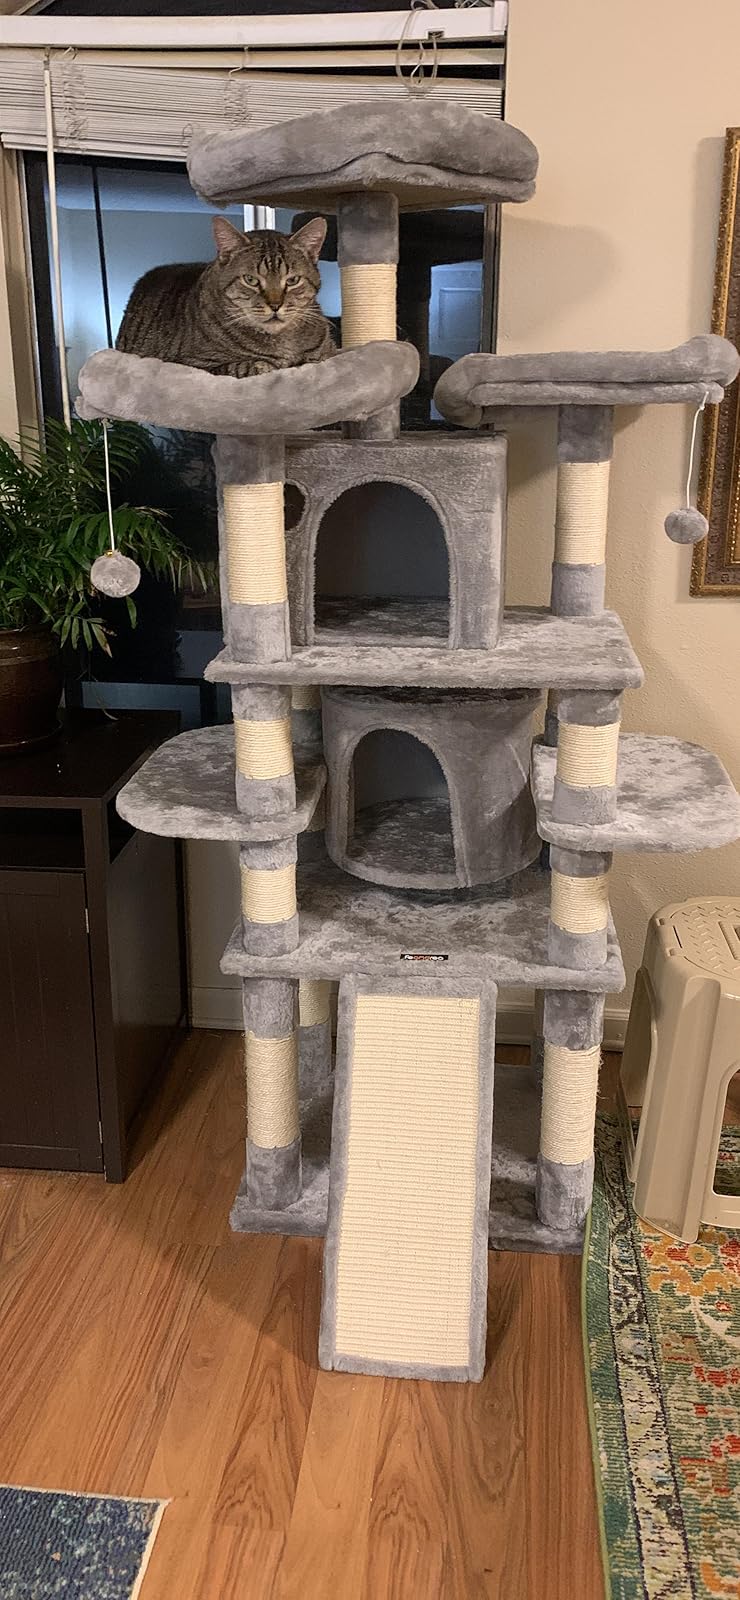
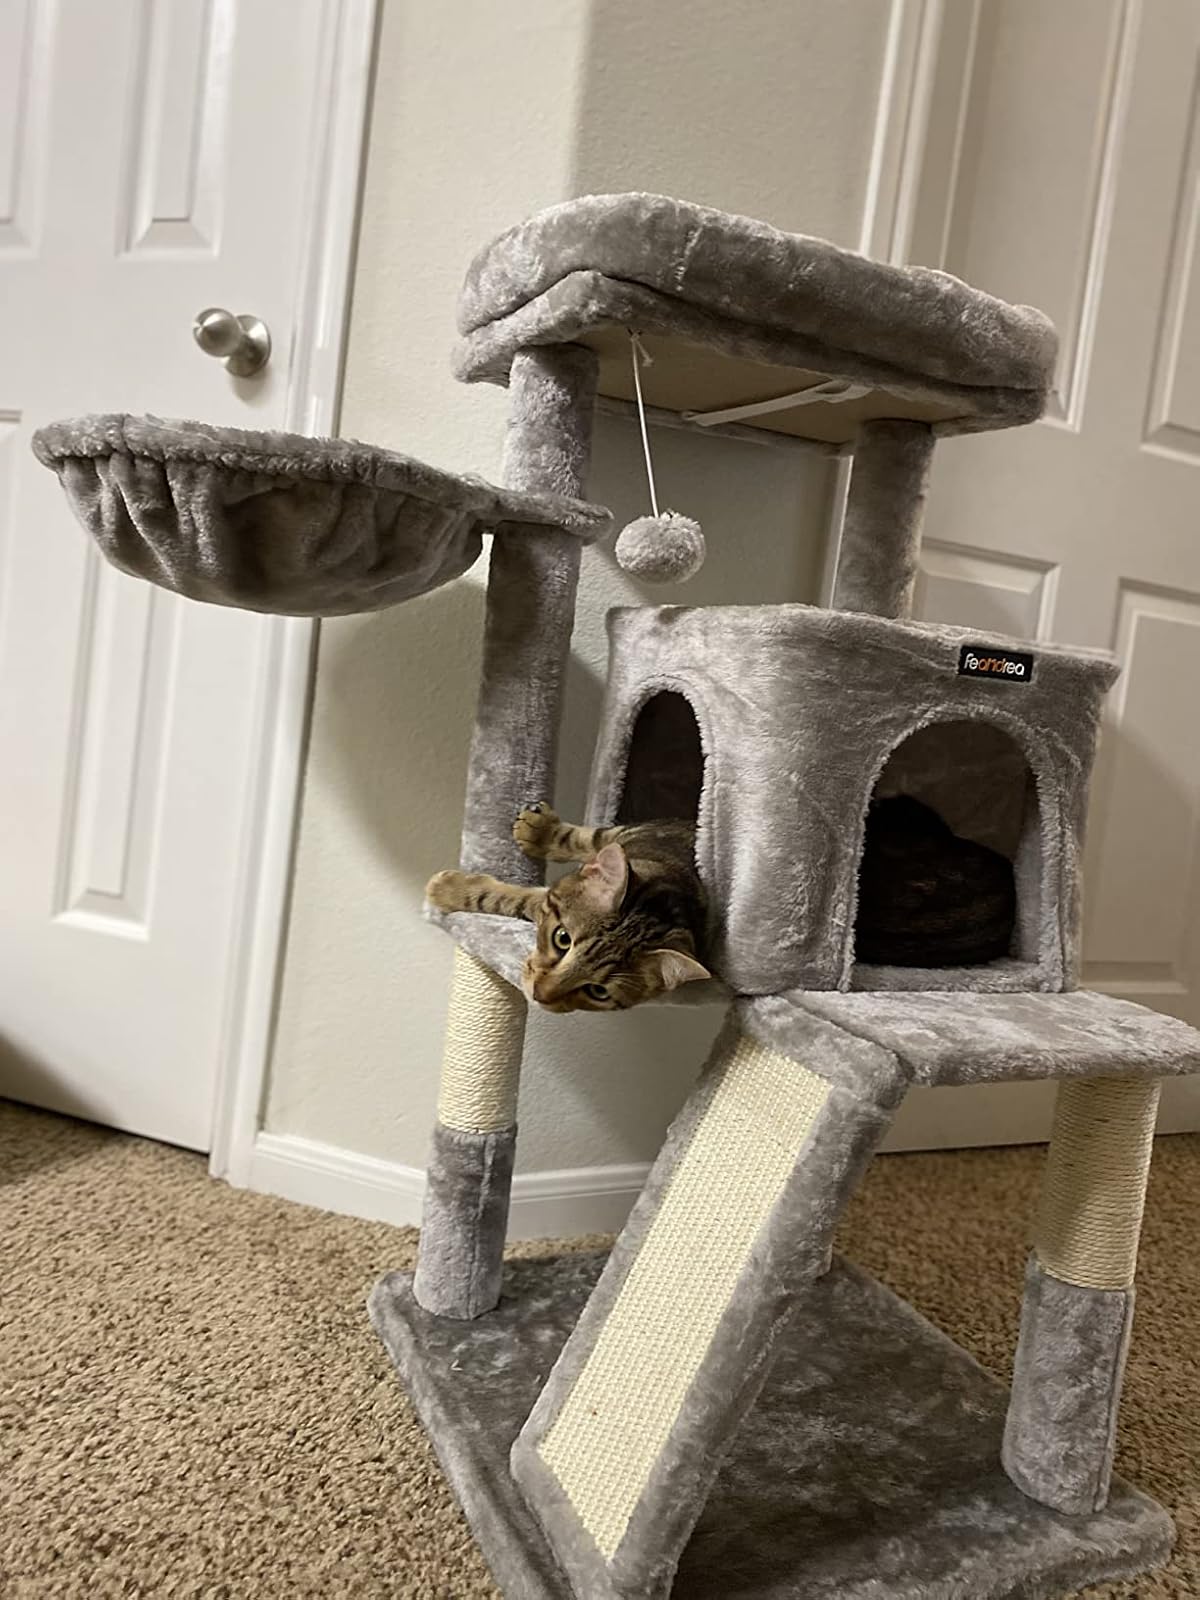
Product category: items_cat tree
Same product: no